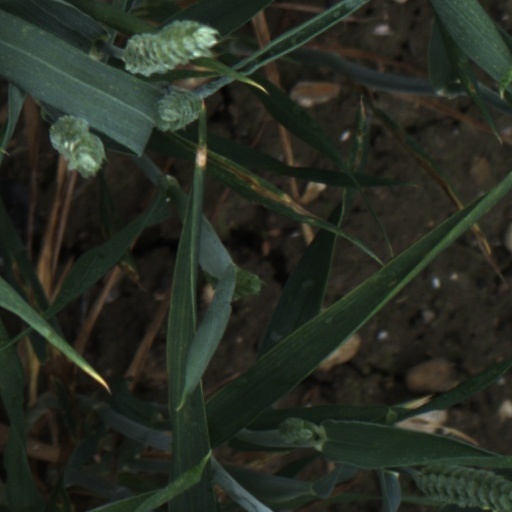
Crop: wheat